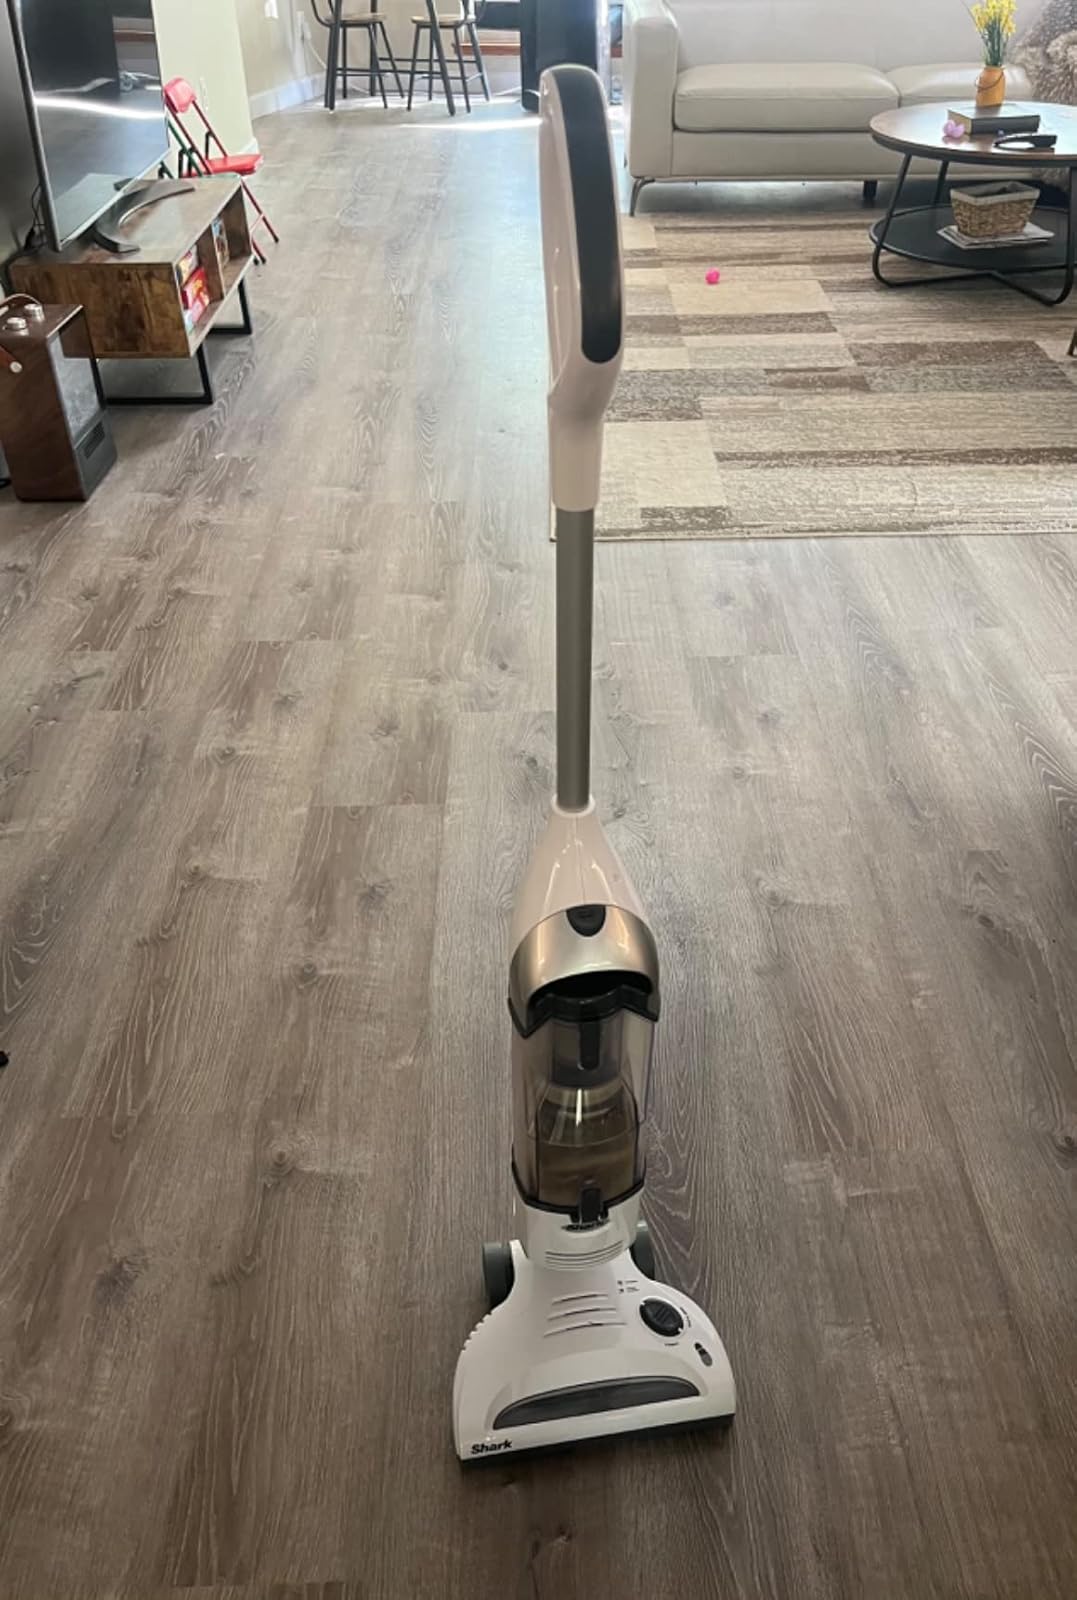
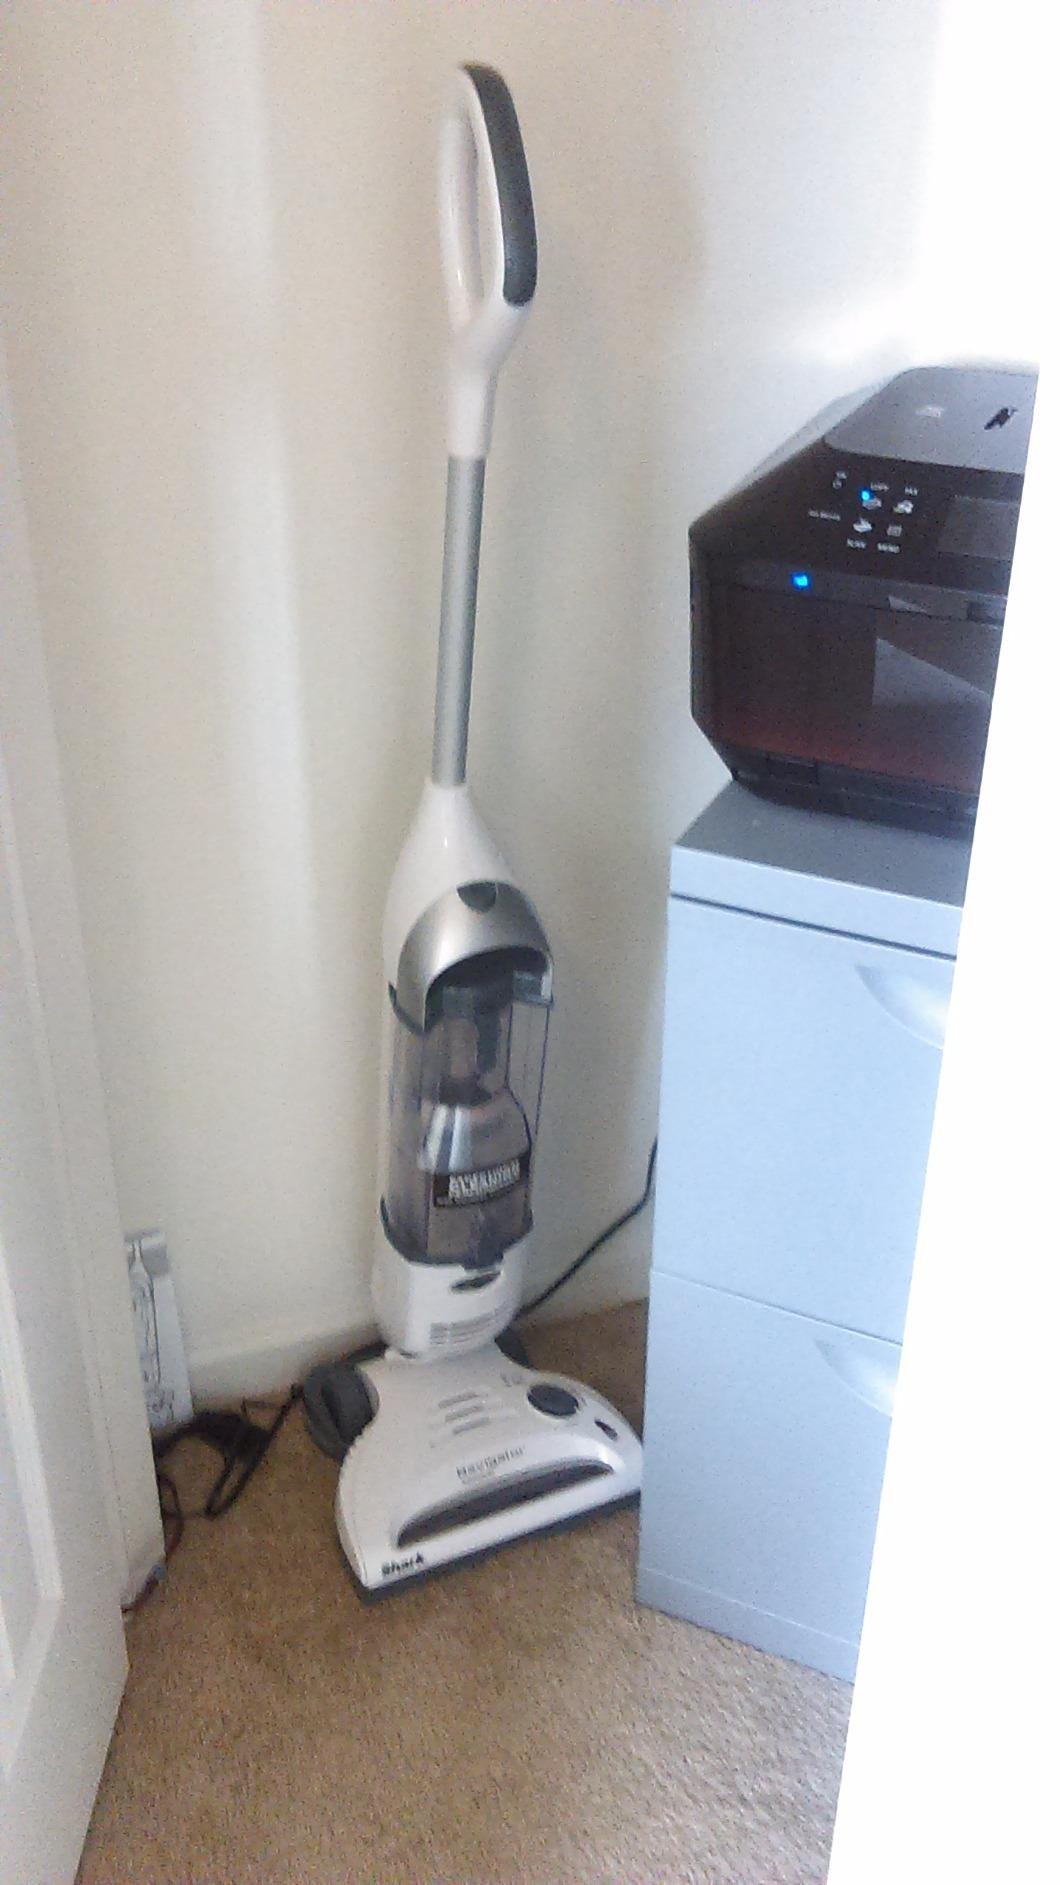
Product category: items_vacuum
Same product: yes